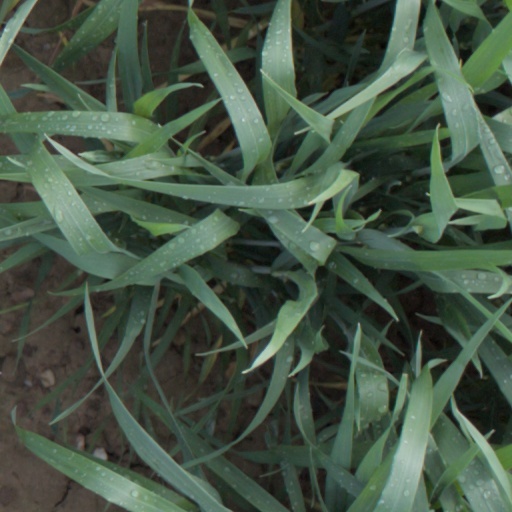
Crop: wheat